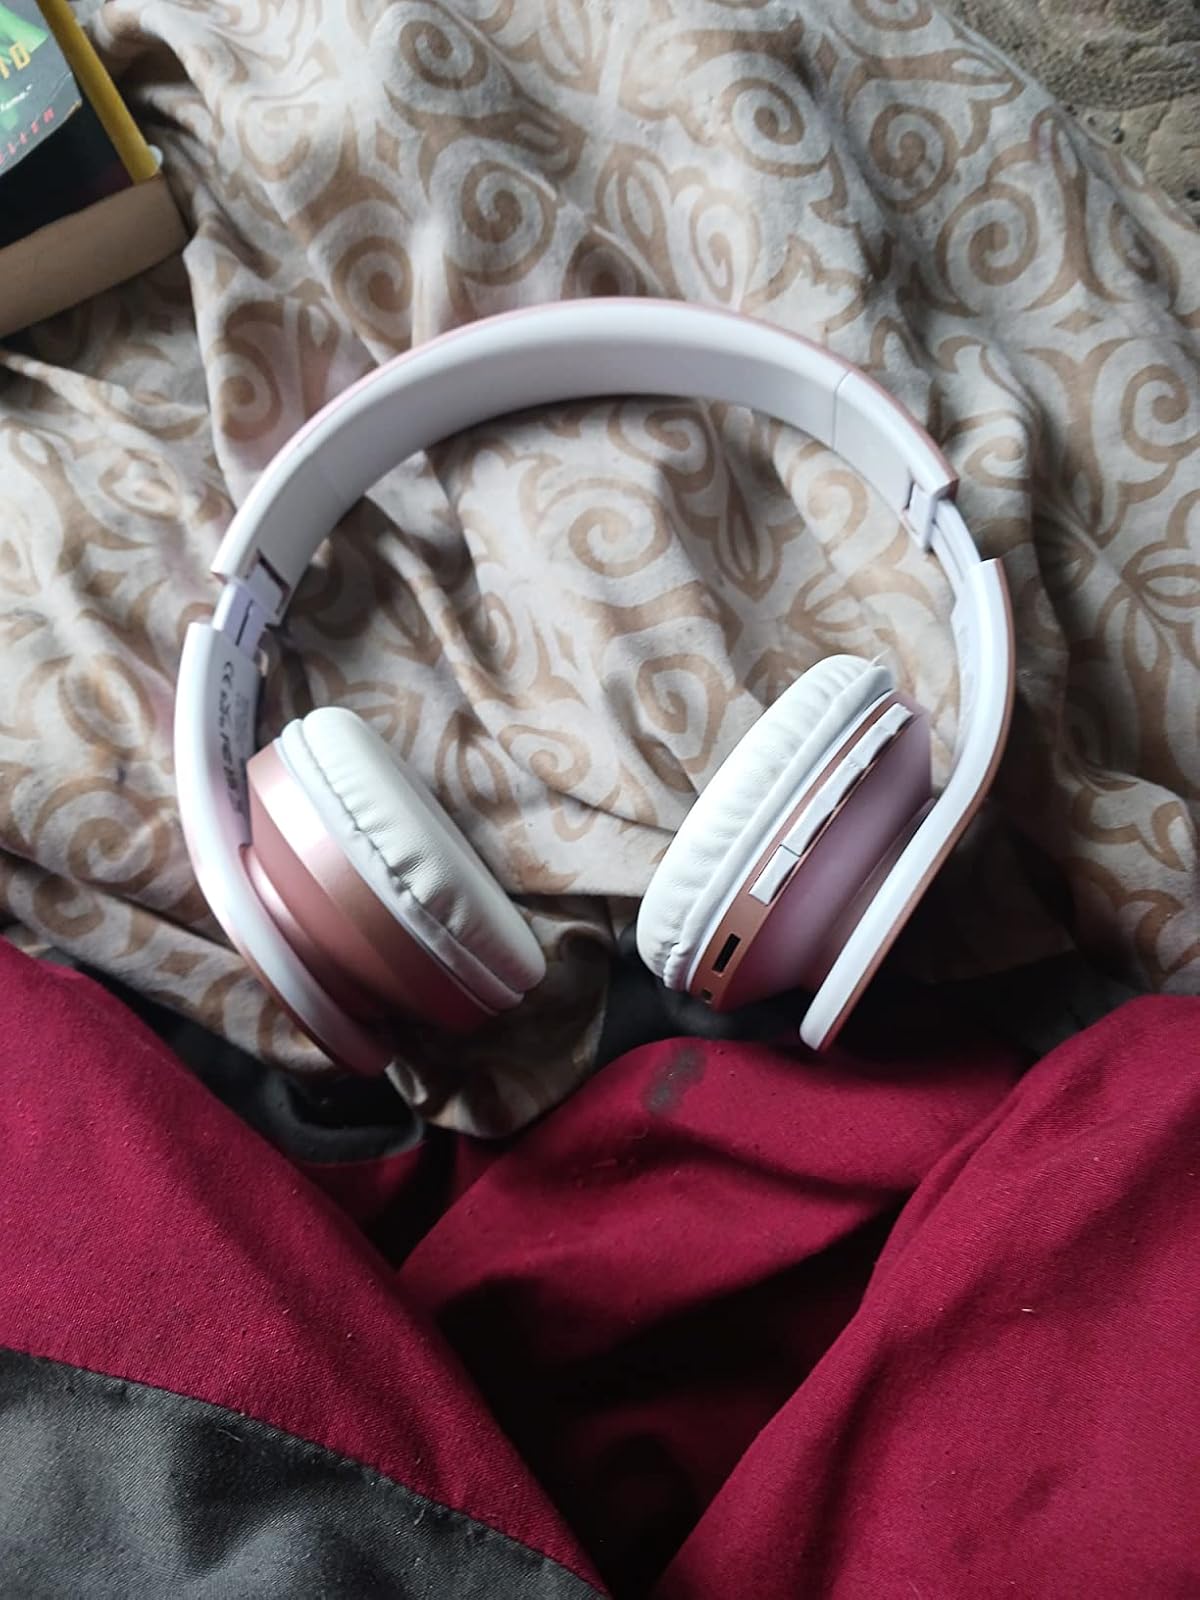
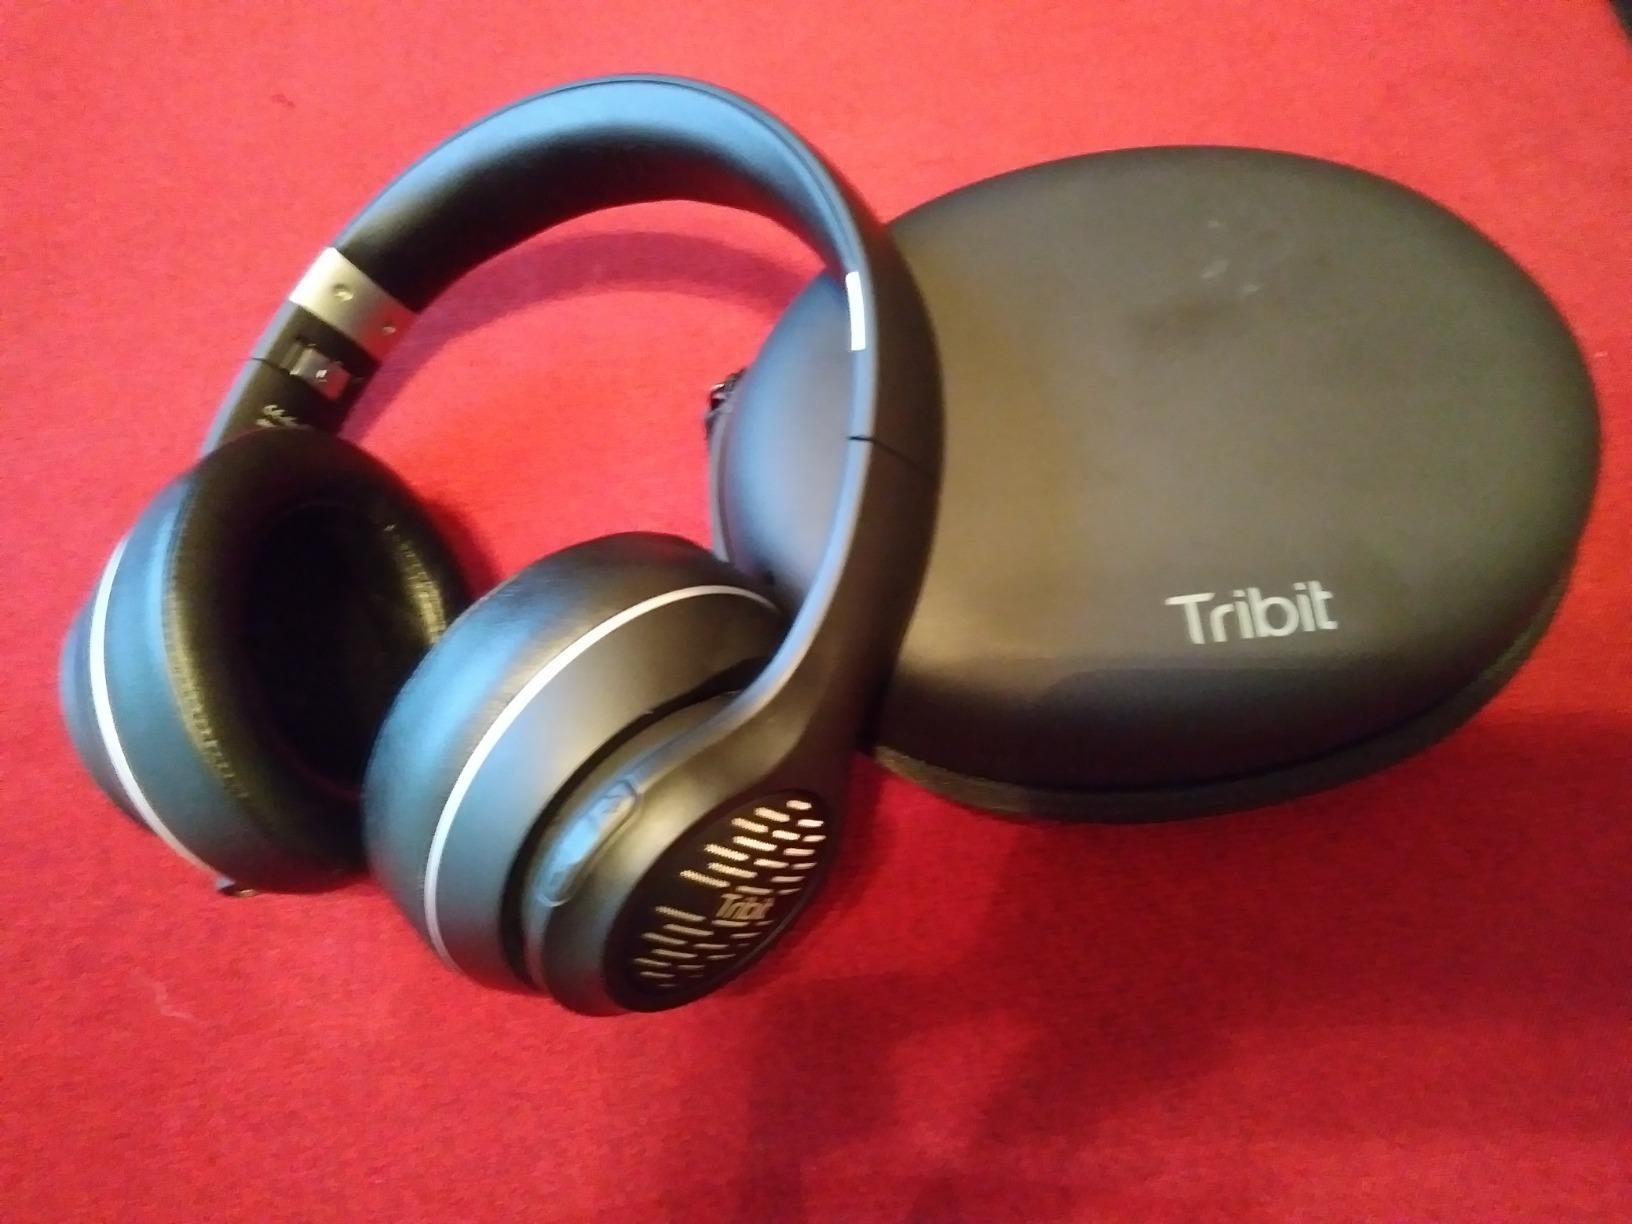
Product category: headphones
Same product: no